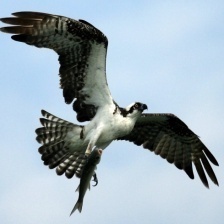
Species: OSPREY
Scientific name: PANDION HALIAETUS